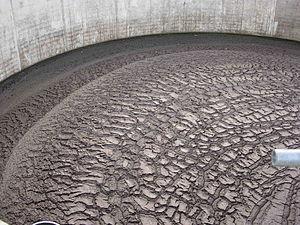
Boues d'épuration, stockées en silo. Sicilianu: Limarra
Tadmorv et son évolution, Grotadmorv sont deux espèces de Pokémon de première génération.
Les boues d’épuration sont le principal déchet produit par une station d'épuration à partir des effluents liquides. Ces sédiments résiduaires sont surtout constitués de matière organique de matière organique animale, végétale et minérale humide. Une installation moyenne de gestion des eaux usées produit environ 40 g de matière sèche par jour et par habitant.